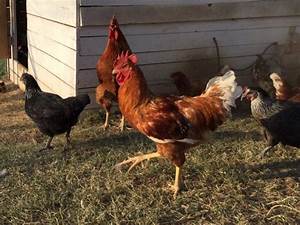
Label: chicken